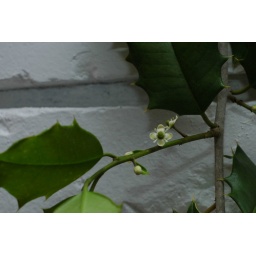
Just playing. I liked how the little white flower looked in this one. Some holly from my front yard.